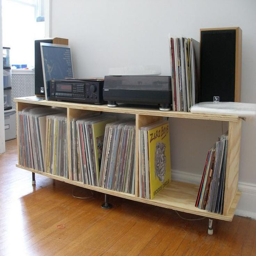
i want a table like this 4 all my records !